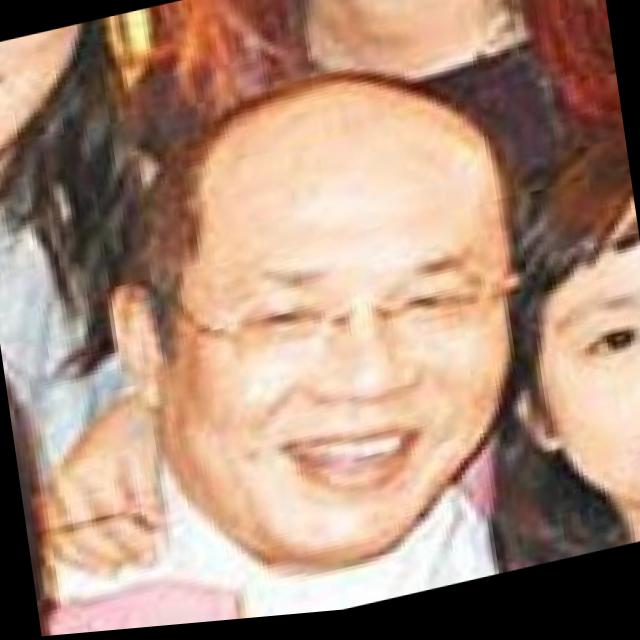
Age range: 45-64